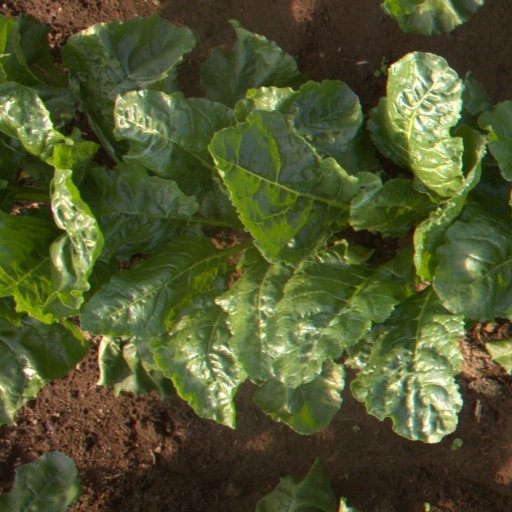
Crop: sugar beet